Aiguillette

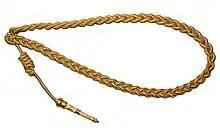
US Army Service Aiguillette worn on the left arm by aides-de-camp, Army attaches, and assistant Army attaches and on the right arm by aides assigned to the President, White House, First Family, and foreign heads of state with the Class A Uniform and Army Service Uniform

In Sri Lanka, full aiguillettes are worn by members of the personal staff of the President of Sri Lanka and General officers, flag officers and air officers, while half aiguillettes are worn by the Colonels and Lieutenant Colonels in ceremonial uniforms.